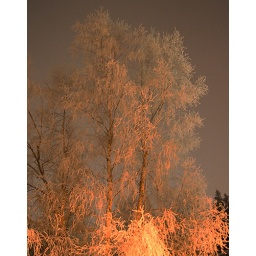
frosty tree in streetlight